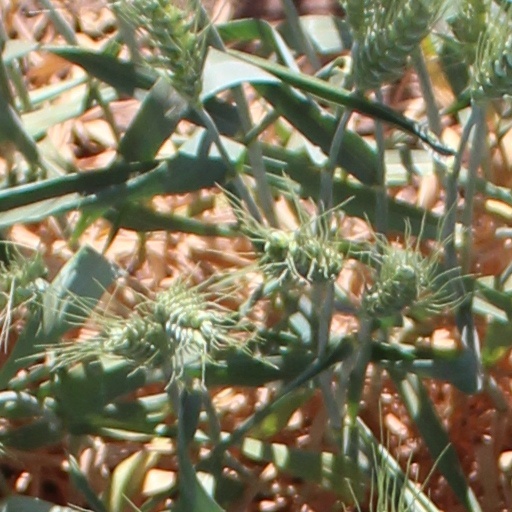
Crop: wheat